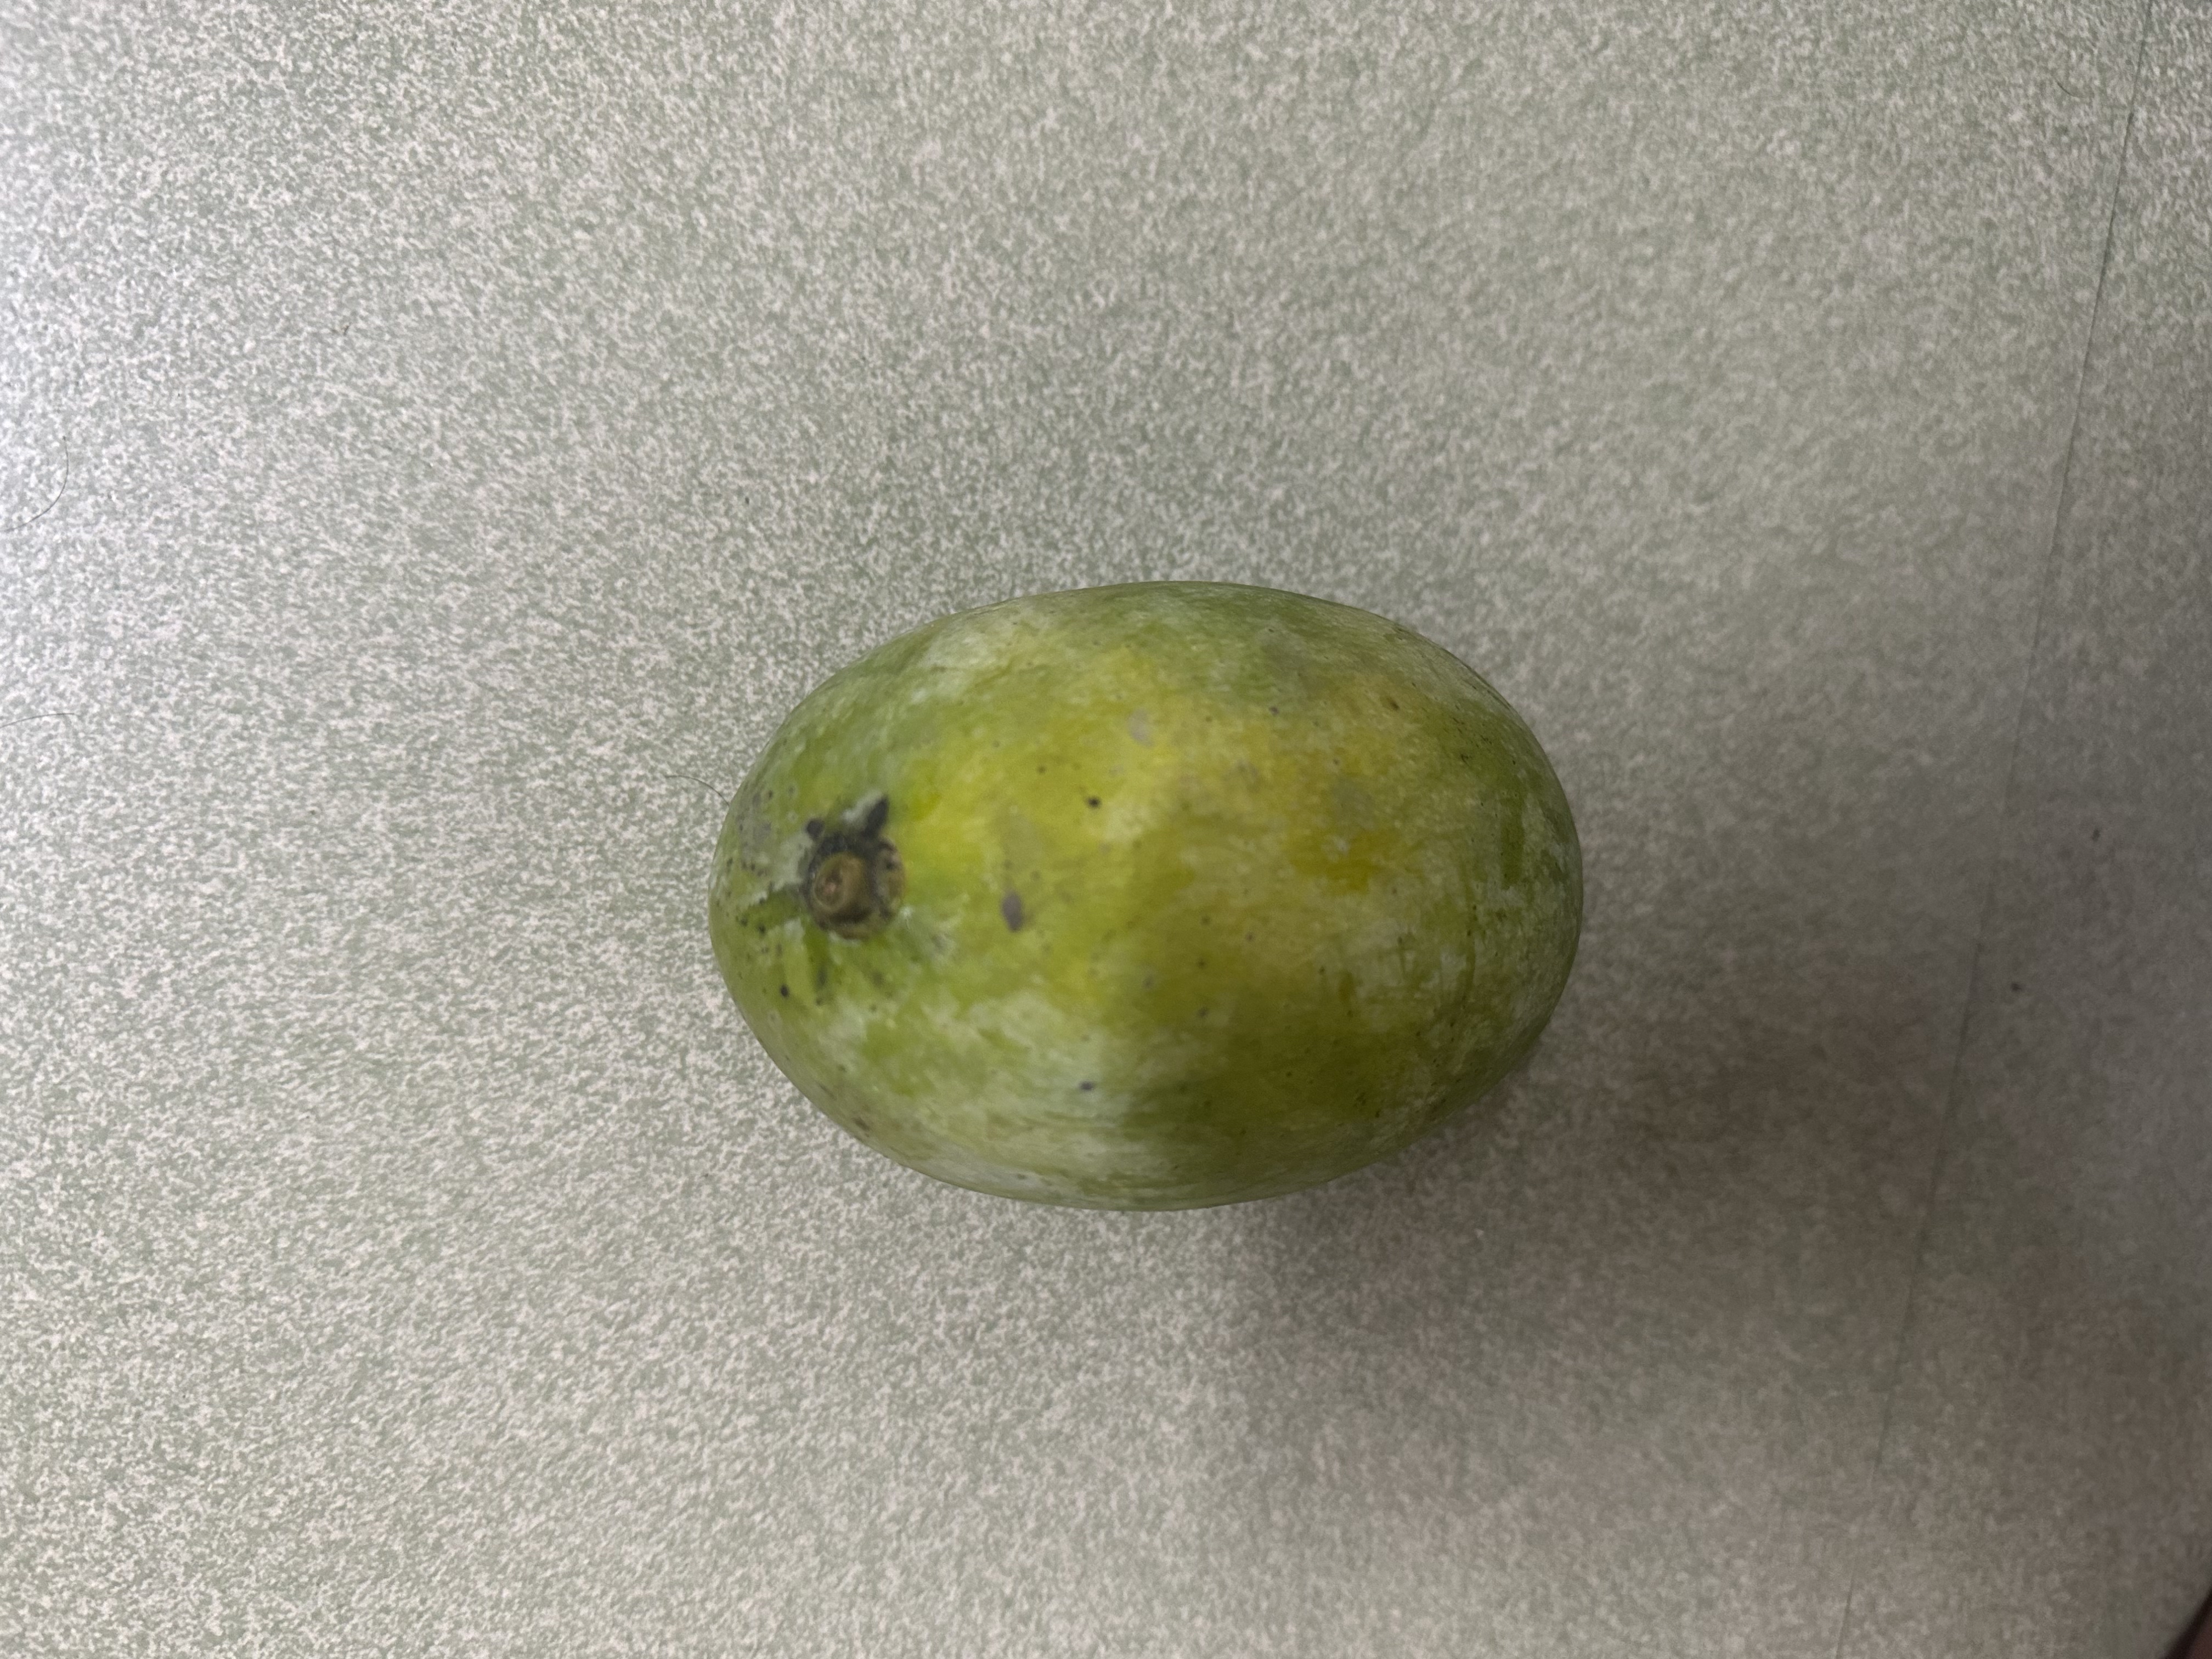
Mango variety: Fazlee